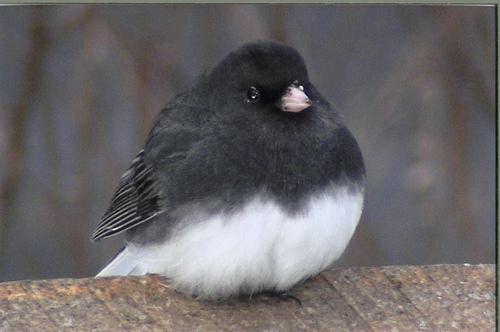
A photo of a dark eyed junco